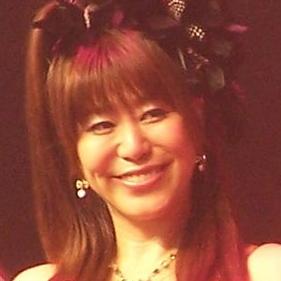
Age: 37